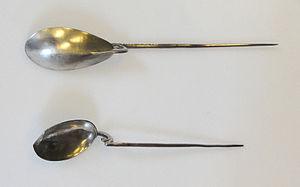
Le trésor de Hoxne est le plus grand trésor d'or et d'argent de l'Antiquité tardive découvert en Grande-Bretagne et la plus grande collection de pièces de monnaie en or et en argent des IVᵉ et Vᵉ siècles découverte dans tout l'Empire romain. Il a été trouvé le 16 novembre 1992, dans le village de Hoxne, dans le Suffolk à l'aide d'un détecteur de métaux. Le trésor consiste en 14 865 pièces de monnaie romaines de bronze, d'argent et d'or de la fin du IVᵉ et du début du Vᵉ siècles et environ 200 pièces de vaisselle en argent et bijoux en or. Ces objets sont conservés au British Museum, à Londres, où une partie du trésor est en exposition permanente. En 1993, le Treasure Valuation Committee a évalué le trésor à 1,75 million de livres sterling.